Question: Please indicate a possible affordance area of the throw_discus that can be used for throwing
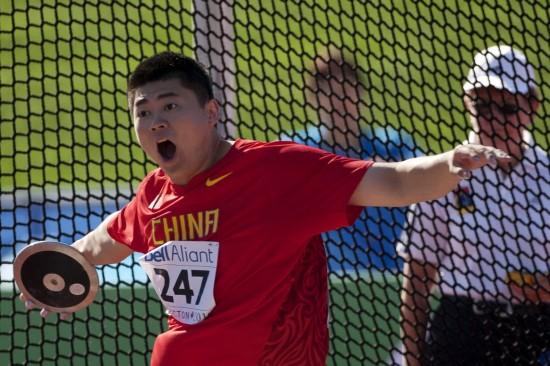
Answer: [13.5, 234.5, 111.5, 317.5]